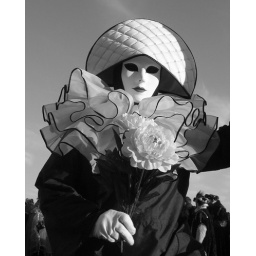
Black and white portrait of a Carnivale goer in Venice in a black and white costume